History of Native Americans in the United States

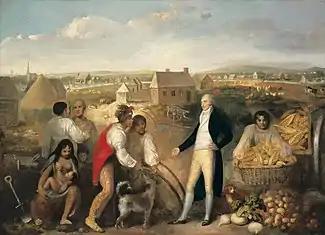
Benjamin Hawkins, seen here on his plantation, teaches Creek Native Americans how to use European technology. Painted in 1805.

During this time, what came to be called The Northwest Indian War also began, led by the Native nations of the Ohio country trying to repulse American settlers and halt the seizure of land by the Continental Congress. Leaders such as Little Turtle and Blue Jacket lead the allied tribes of the Miamis and Shawnees, who were among the tribes that had been disregarded during the signing of the Peace Treaty of Paris.